Yvonne Chapman (actress)

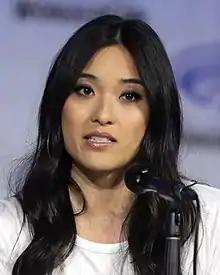
Chapman at the 2022 WonderCon.

Yvonne Chapman (born October 7, 1988) is a Canadian actress and model, known for her role as the villain Zhilan Zhang in The CW's "Kung Fu" (2021–2023).